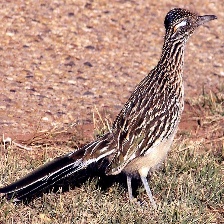
Species: ROADRUNNER
Scientific name: GEOCOCCYX